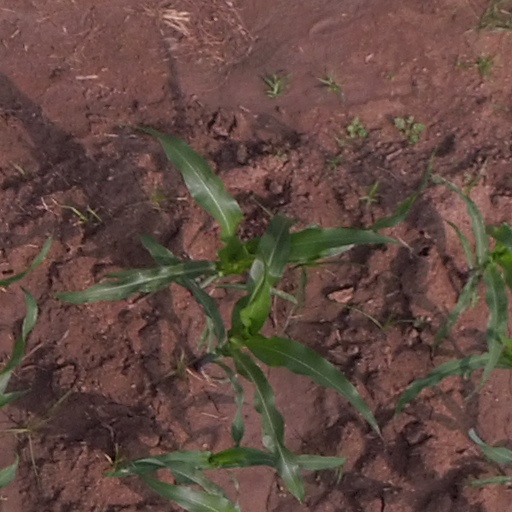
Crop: maize; corn